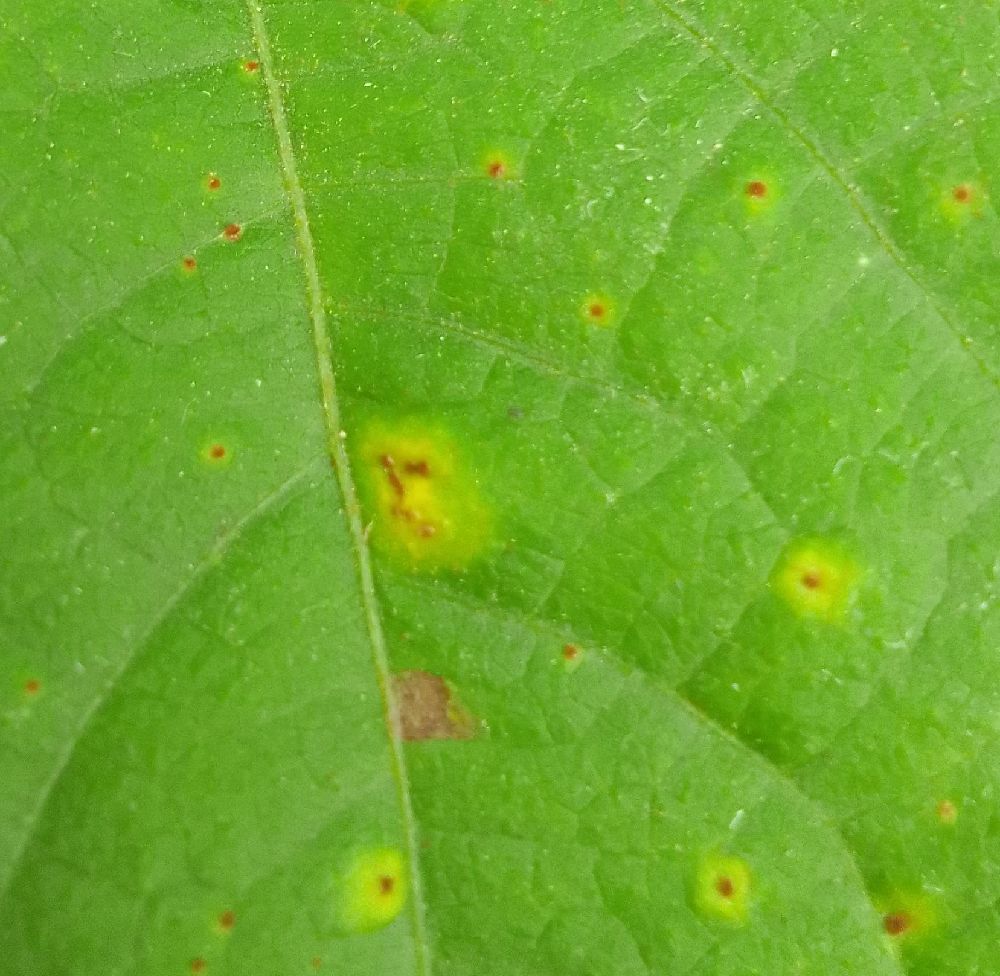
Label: rust